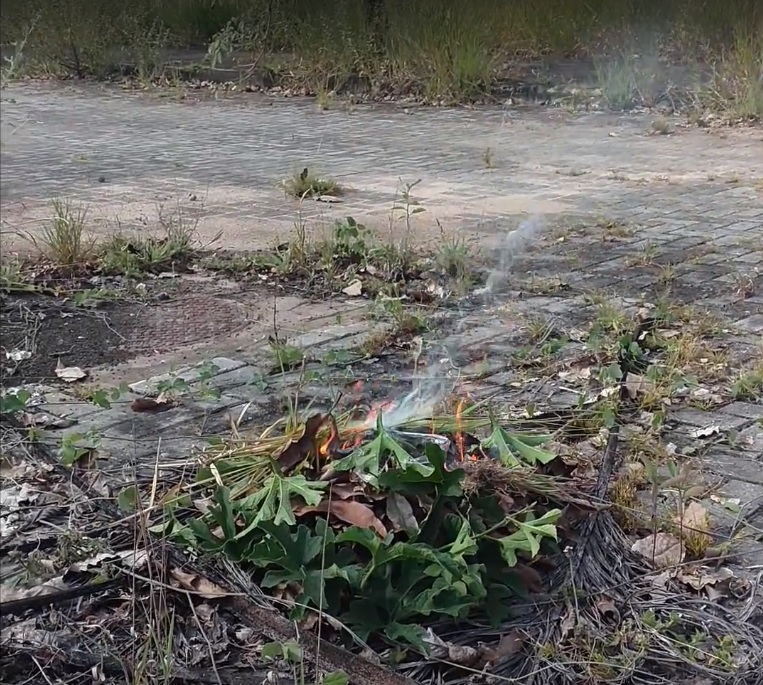
Fire: yes
Smoke: yes